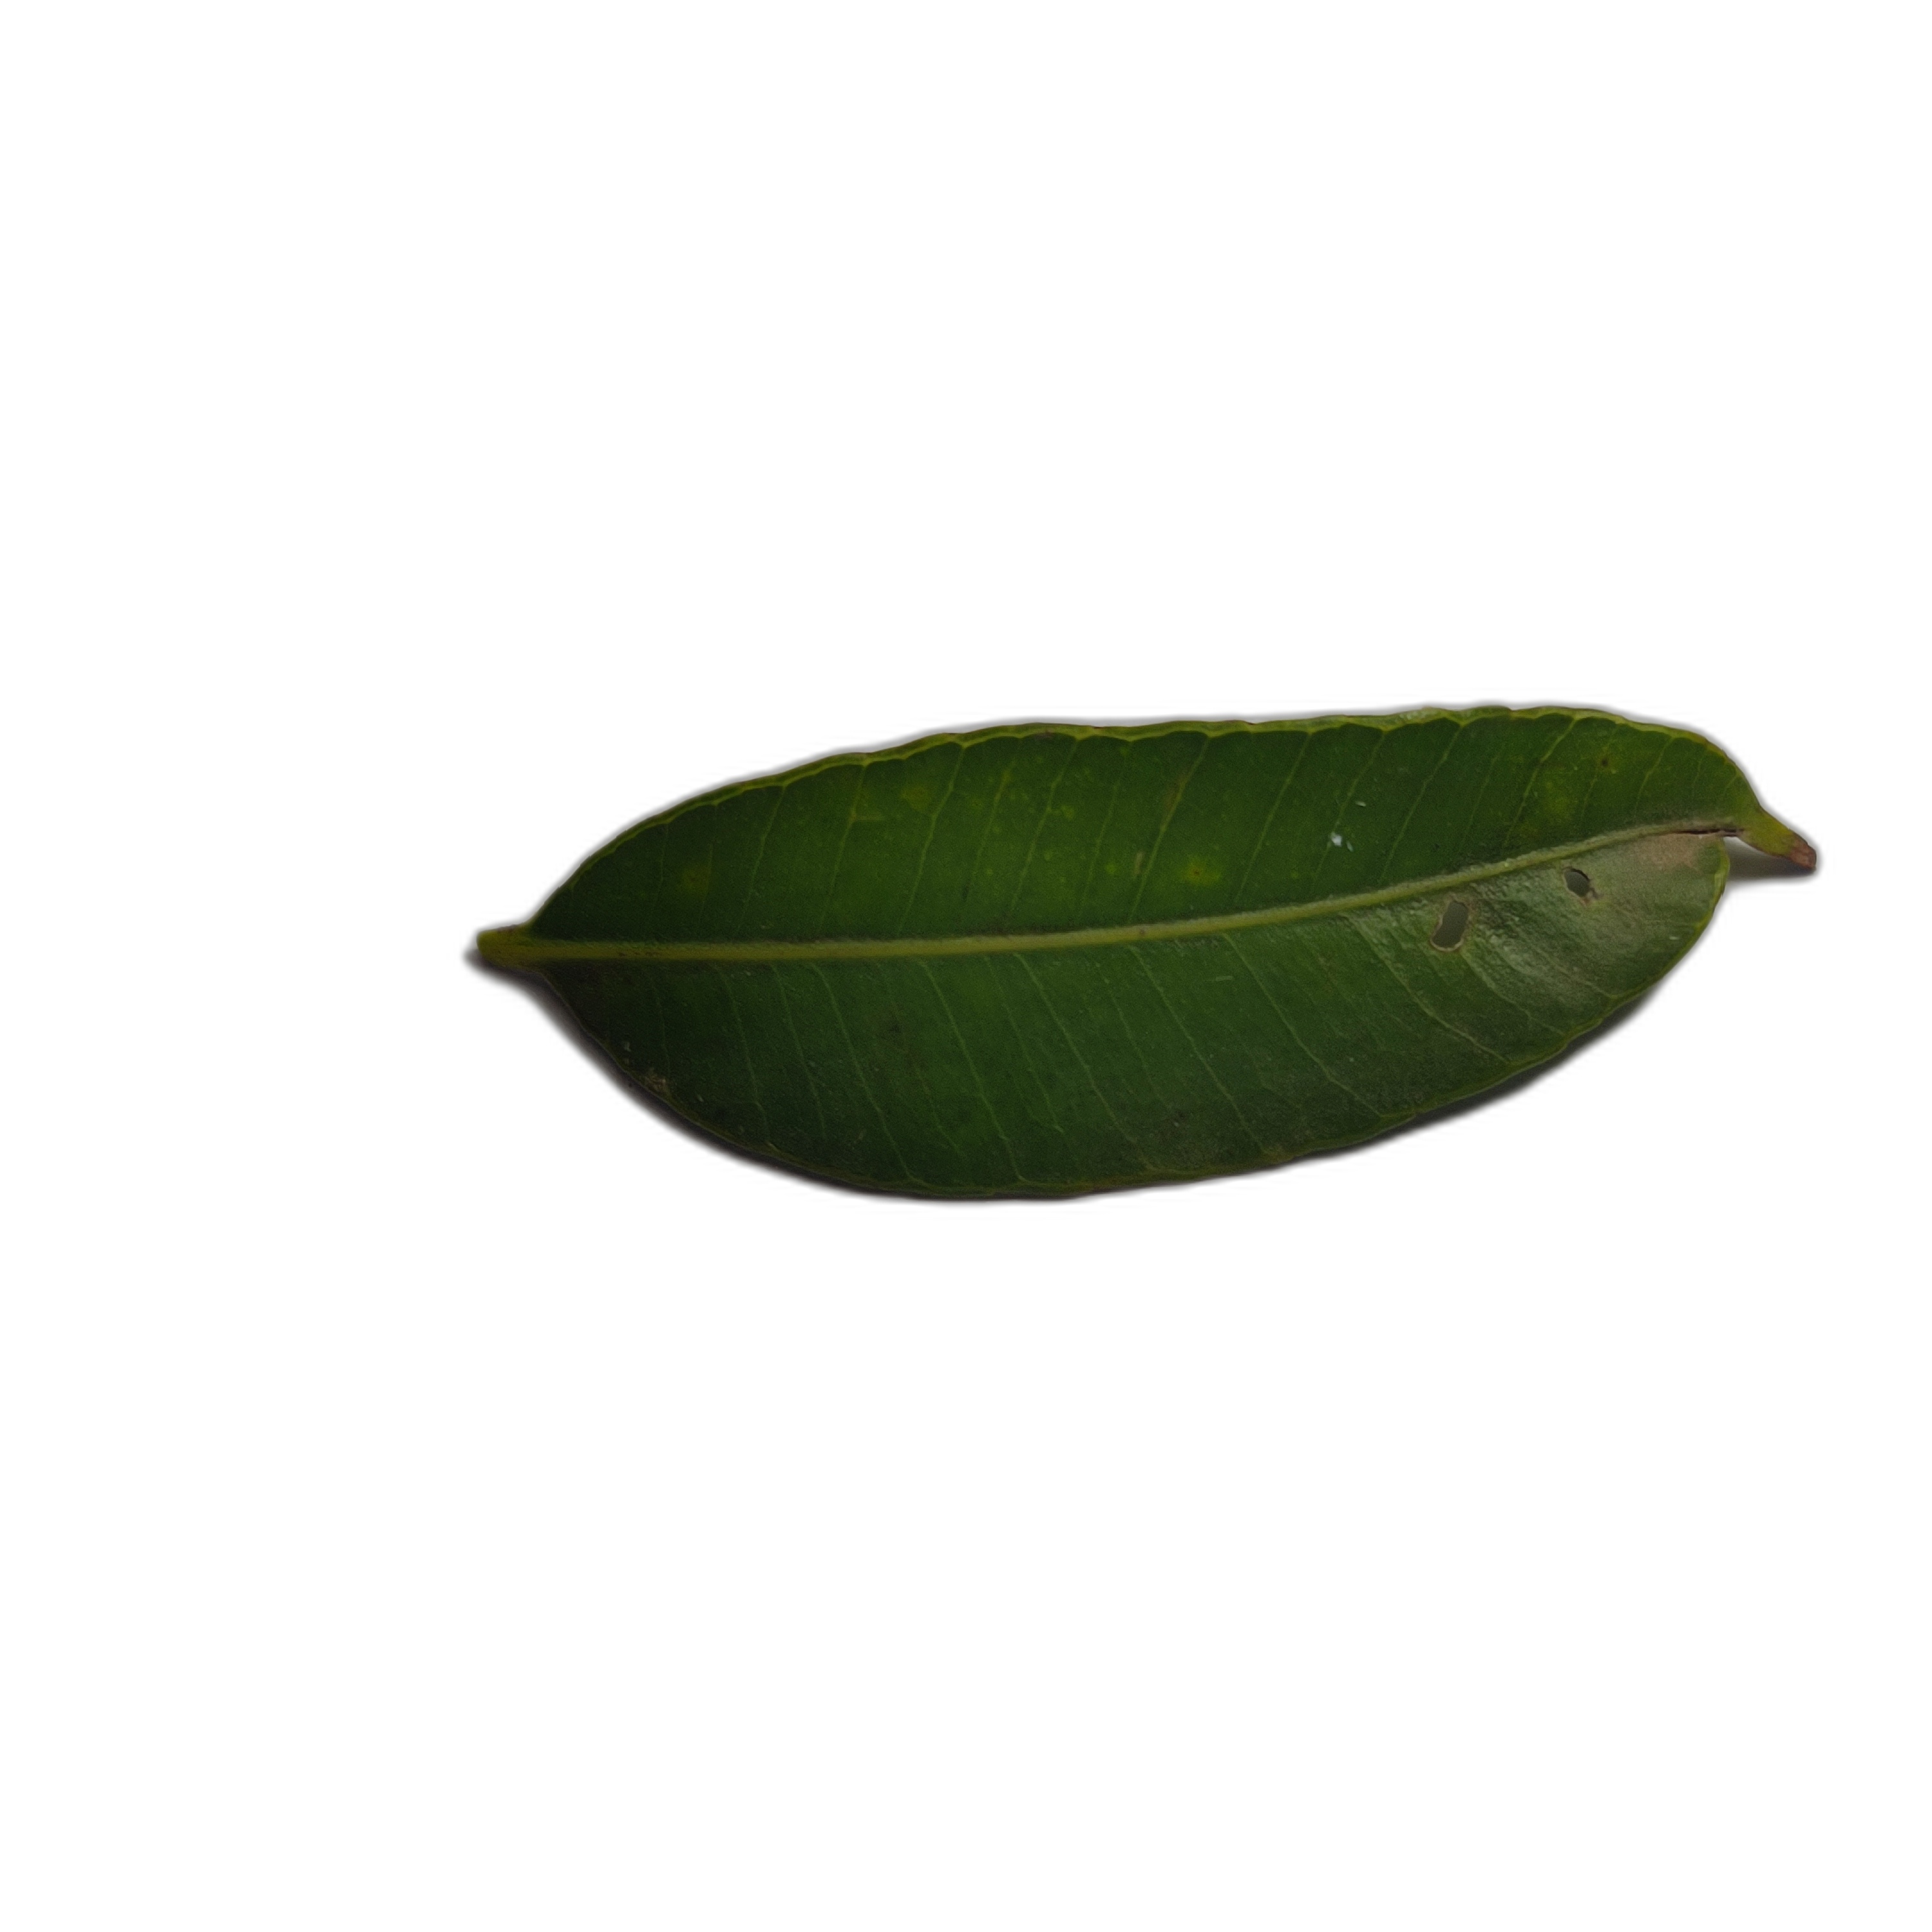
Label: healthy